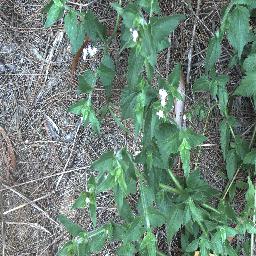
Label: siam_weed